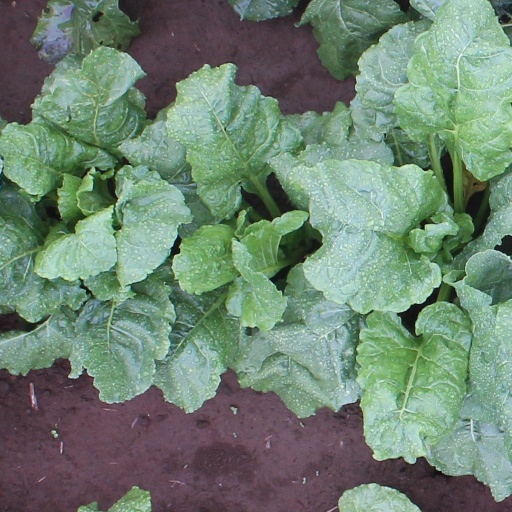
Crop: sugar beet